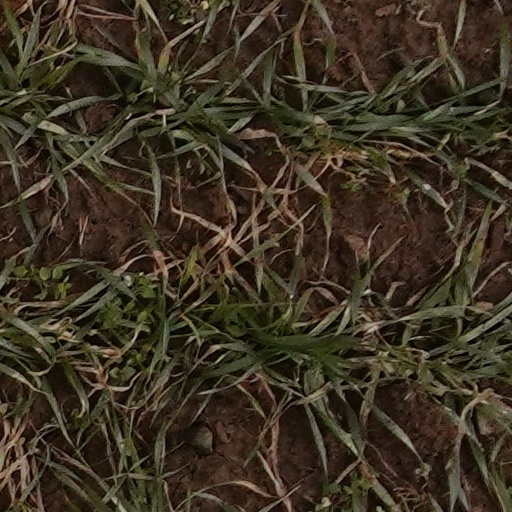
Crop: wheat